Viviers-lès-Lavaur

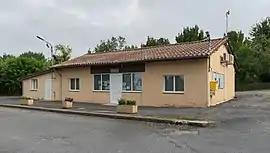
Town hall of Viviers-lès-Lavaur

Viviers-lès-Lavaur (literally "Viviers near Lavaur") is a commune in the Tarn department in southern France.